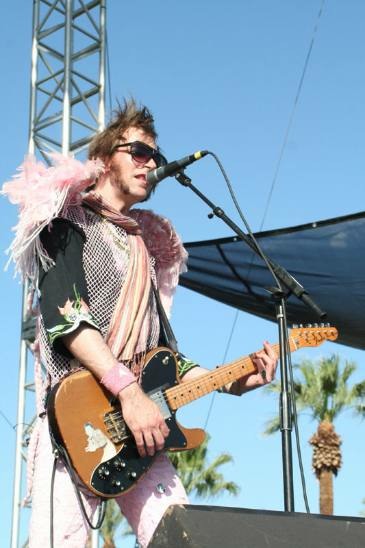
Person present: Yes